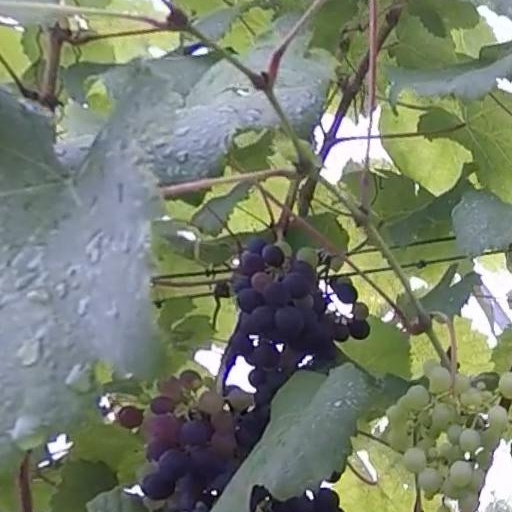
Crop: grape